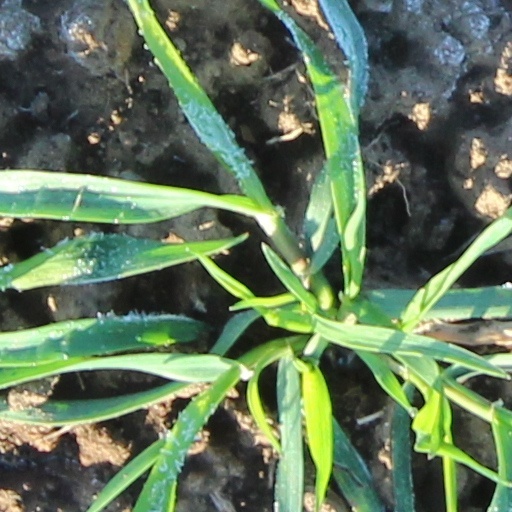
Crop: wheat